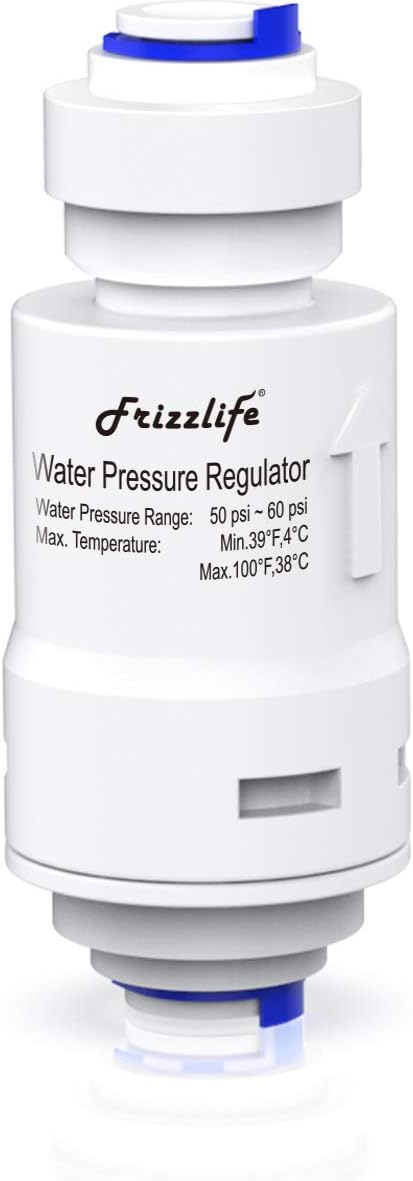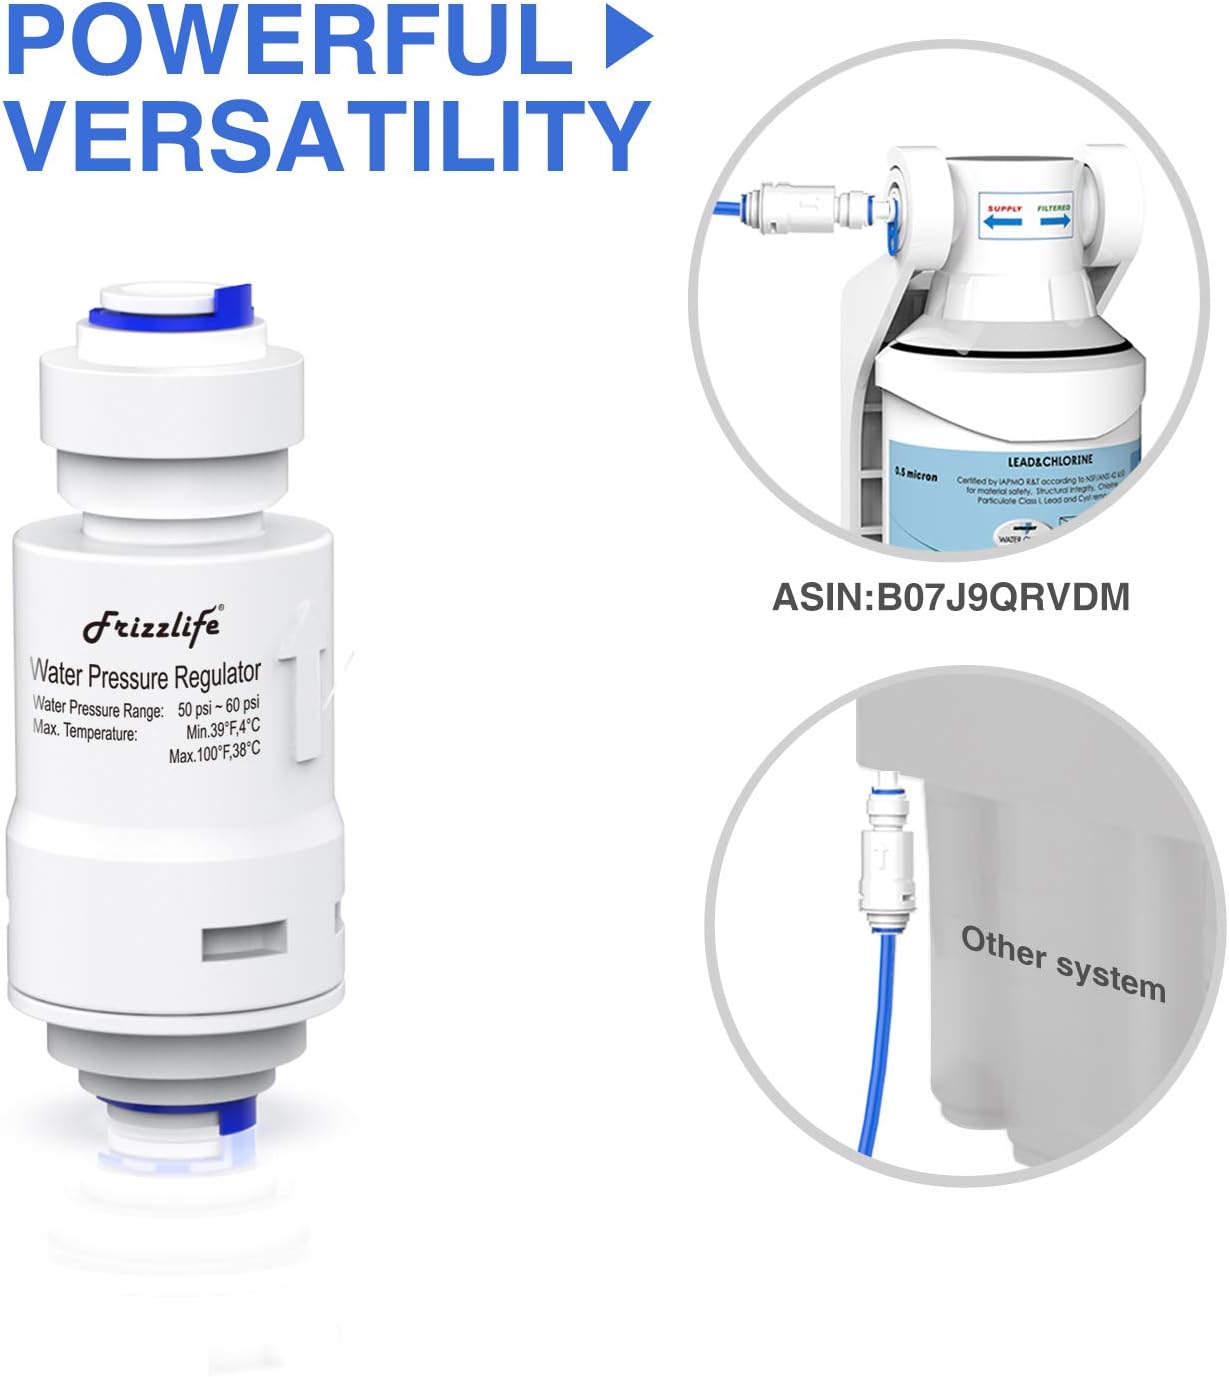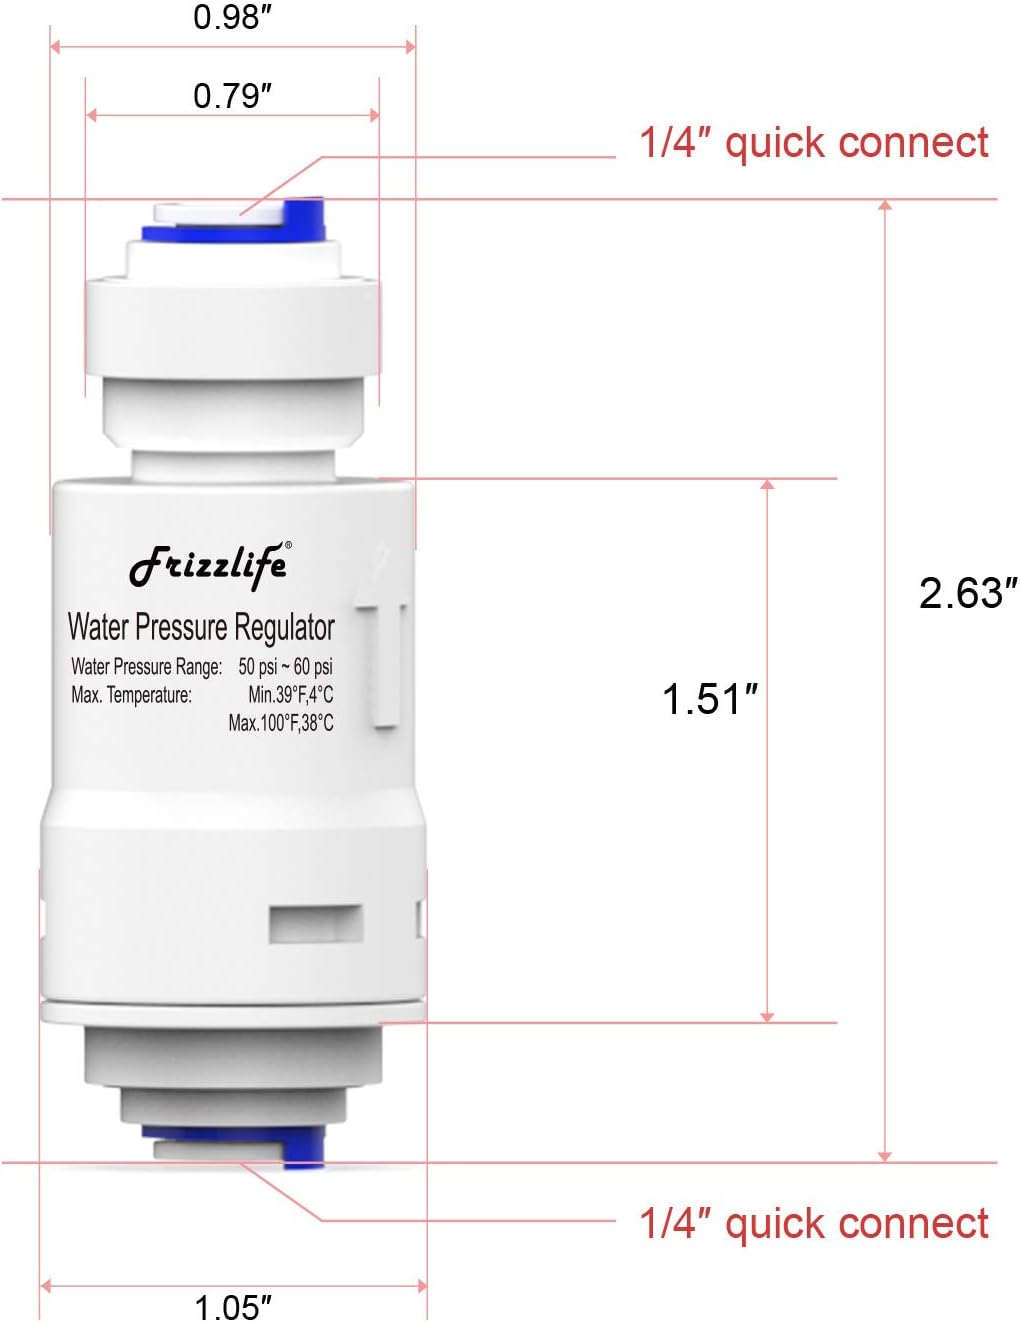
Frizzlife Water Filter Pressure Regulator Protection Valve For Reverse Osmosis & Water Filter System, 60PSI, 1/4” Quick Connect Push Fit, PRV01
Category: Amazon Home
Frizzlife PRV01 Pressure Regulator / Protection Valve is to be installed before water applicants such as reverse osmosis system, water filter, ice maker, coffee machine, chiller, hot tank, water cooler and etc. that are sensitive to water pressure. The built-in mechanism limits water pressure below a certain level, such as 60 psi, thus reduces the impact of high water pressure and/or water hammer. Specifications: * Connection type: 1/4" push-in quick fittings. * Maximum Incoming Pressure: 300 PSI * Maximum Temperature: 104 F (40 C) * Compatibility: Fit for Frizzlife MP99 & 1/4” push-in quick connect reverse osmosis and water filter system.
Features: Leak-Free Protection: Protects your water filter system, RO system, Coffee Brewers,Ice Makers from high water pressure, no more bursting filter housing! | Compatibility: Compatible with most water filter system and reverse osmosis which are using 1/4” tubings. Work for FRIZZLIFE MP99 system(ASIN# B07J9QRVDM). | Stable without Water Pressure Reduction: Reduce and stable the water pressure to 50~60PSI. | Super Easy Installation: Using 1/4” quick push fit connection, installation takes less than 5 seconds! | 30-Days Money Back Satisfaction: Using food grade material, safe for drink.